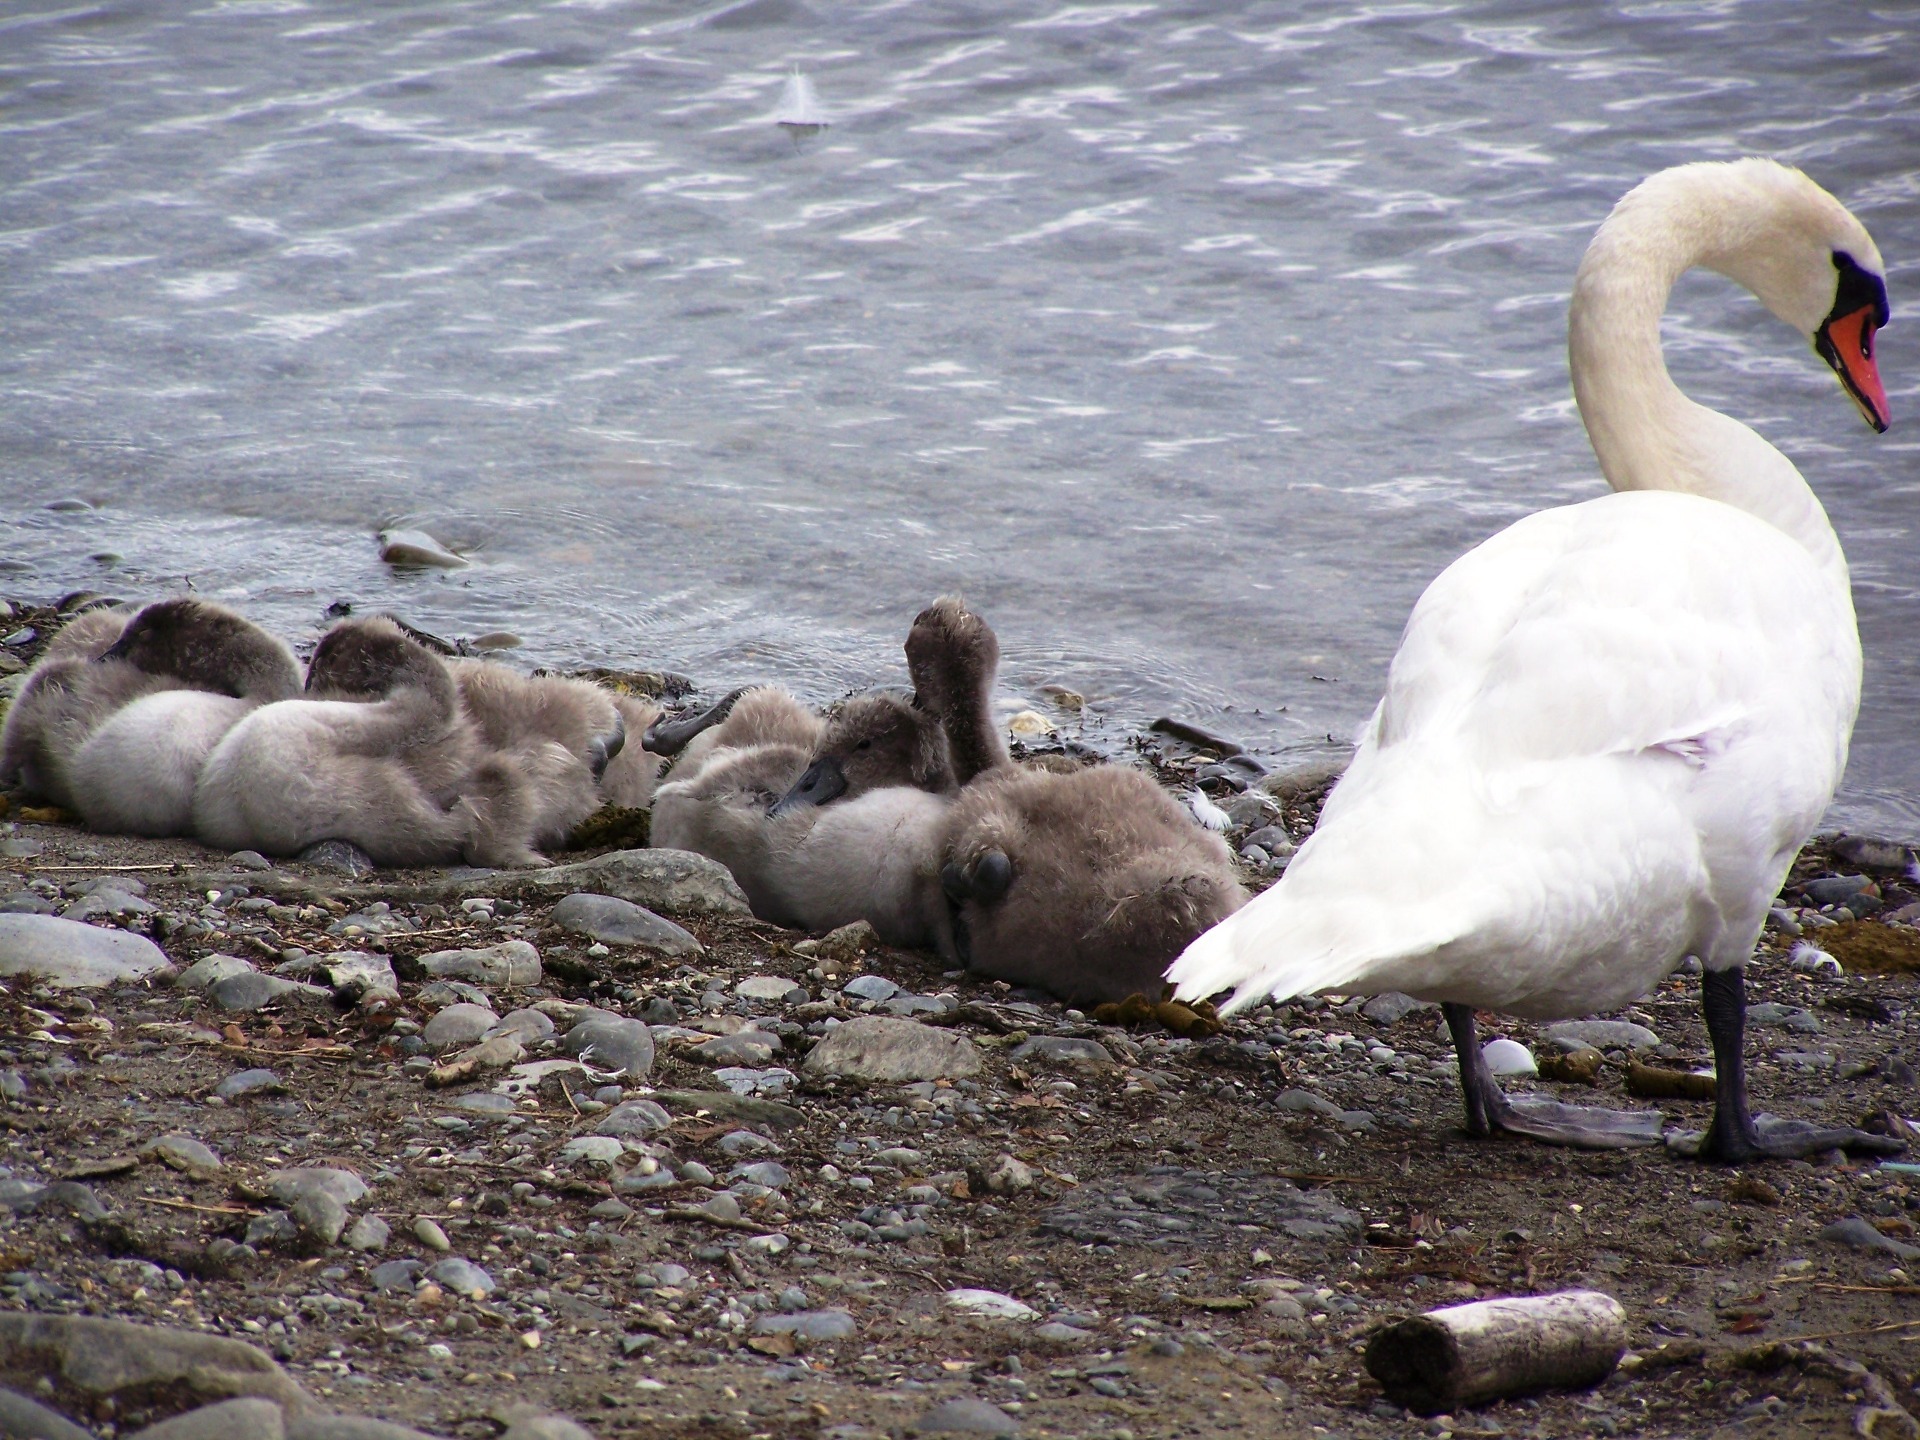
water, bird, wildlife, beak, fauna, swan, duck, swans, goose, vertebrate, waterfowl, water bird, baby swan, ducks geese and swans